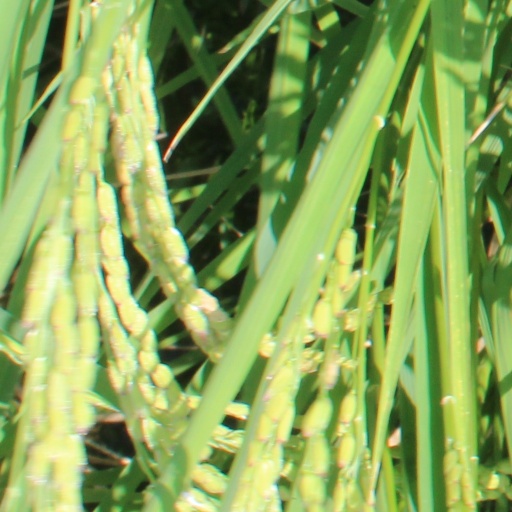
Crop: rice